Chkhorotsqu Municipality

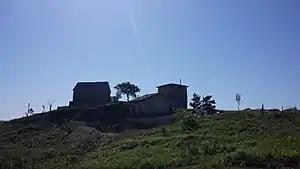
Otsindale Church

Chkhorotsqu Municipal Assembly (Georgian: ჩხოროწყუს საკრებულო) is a representative body in Chkhorotsqu Municipality, consisting of 27 members which is elected every four years. The last election was held in October 2021. Dato Gogua of Georgian Dream was re-elected mayor in a tight 2nd round against a candidate of the United National Movement. Chkhorotsqu was one of only seven municipalities where ruling Georgian Dream party failed to secure a majority. After several attempts, the opposition parties UNM, For Georgia and Lelo agreed on a chair of the Sakrebulo, but key party For Georgia denied it formed a coalition with any of the other parties.